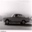
Label: automobile